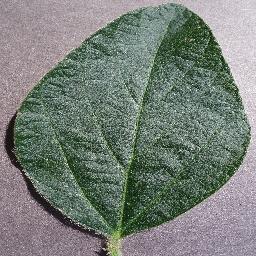
Label: Soybean___healthy